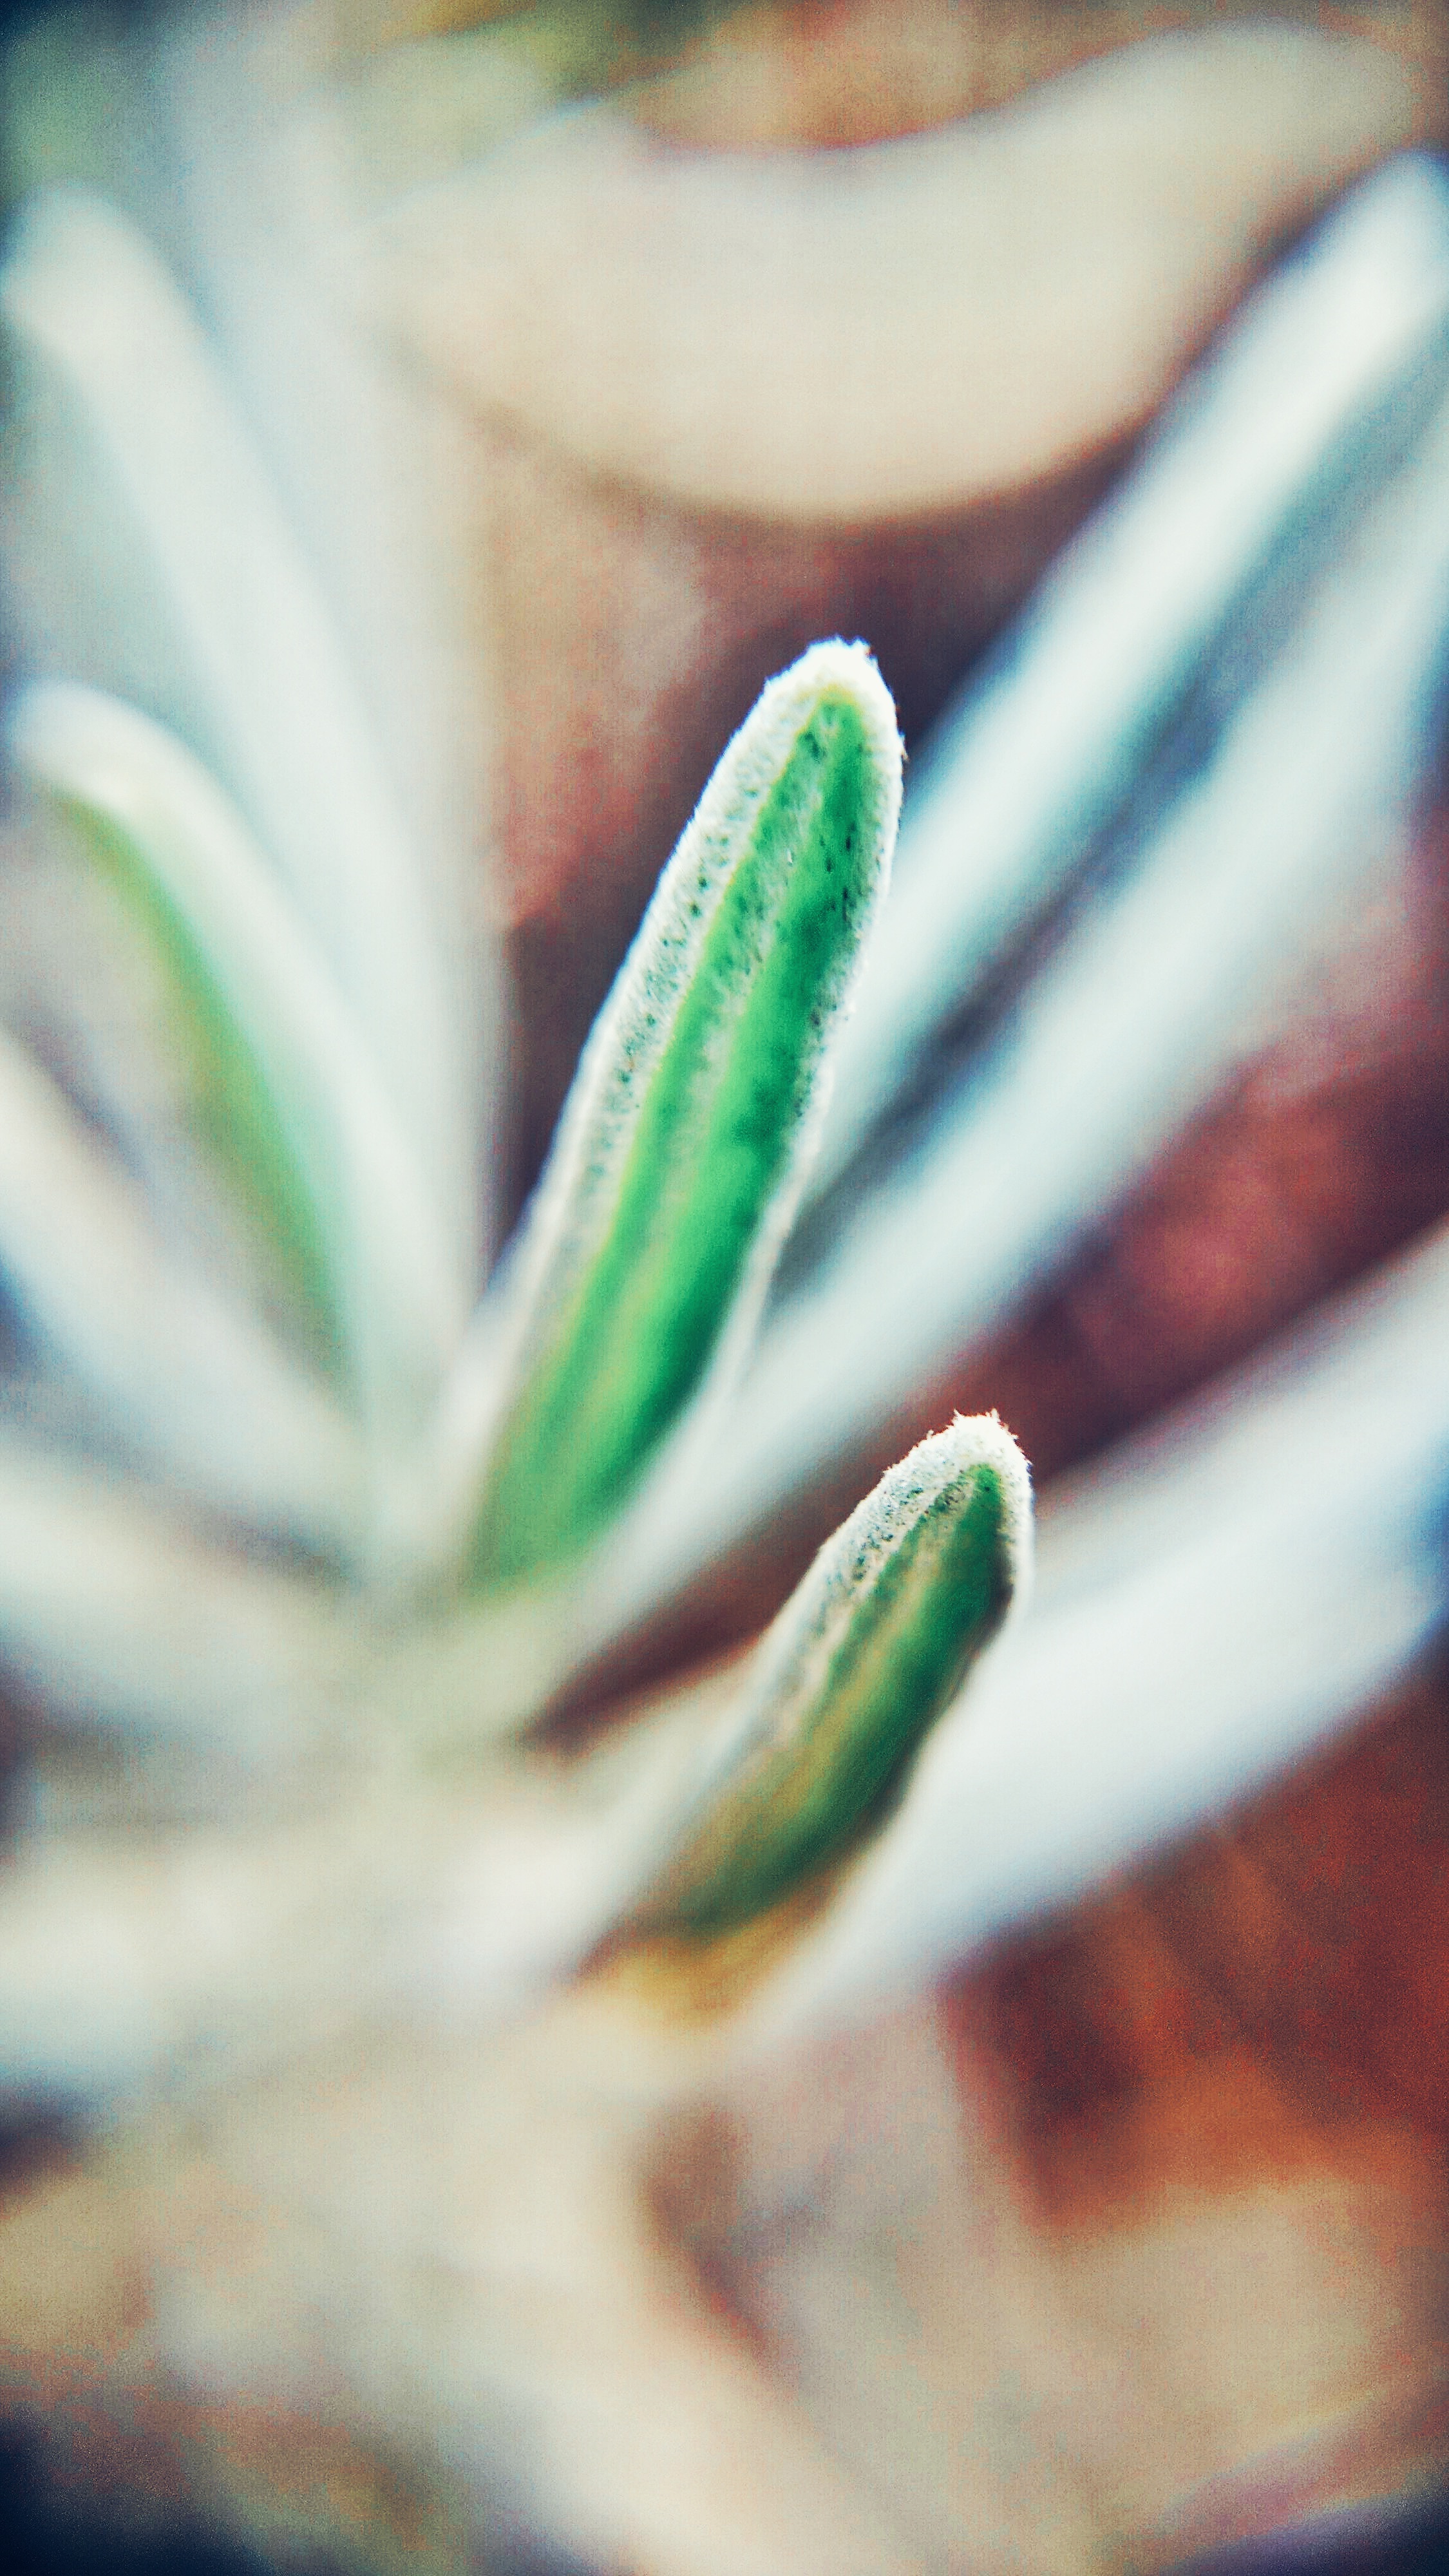
hand, plant, photography, leaf, flower, petal, spring, green, color, blue, flora, close up, macro photography